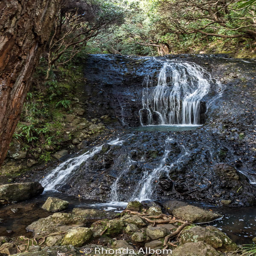
one of the many waterfalls